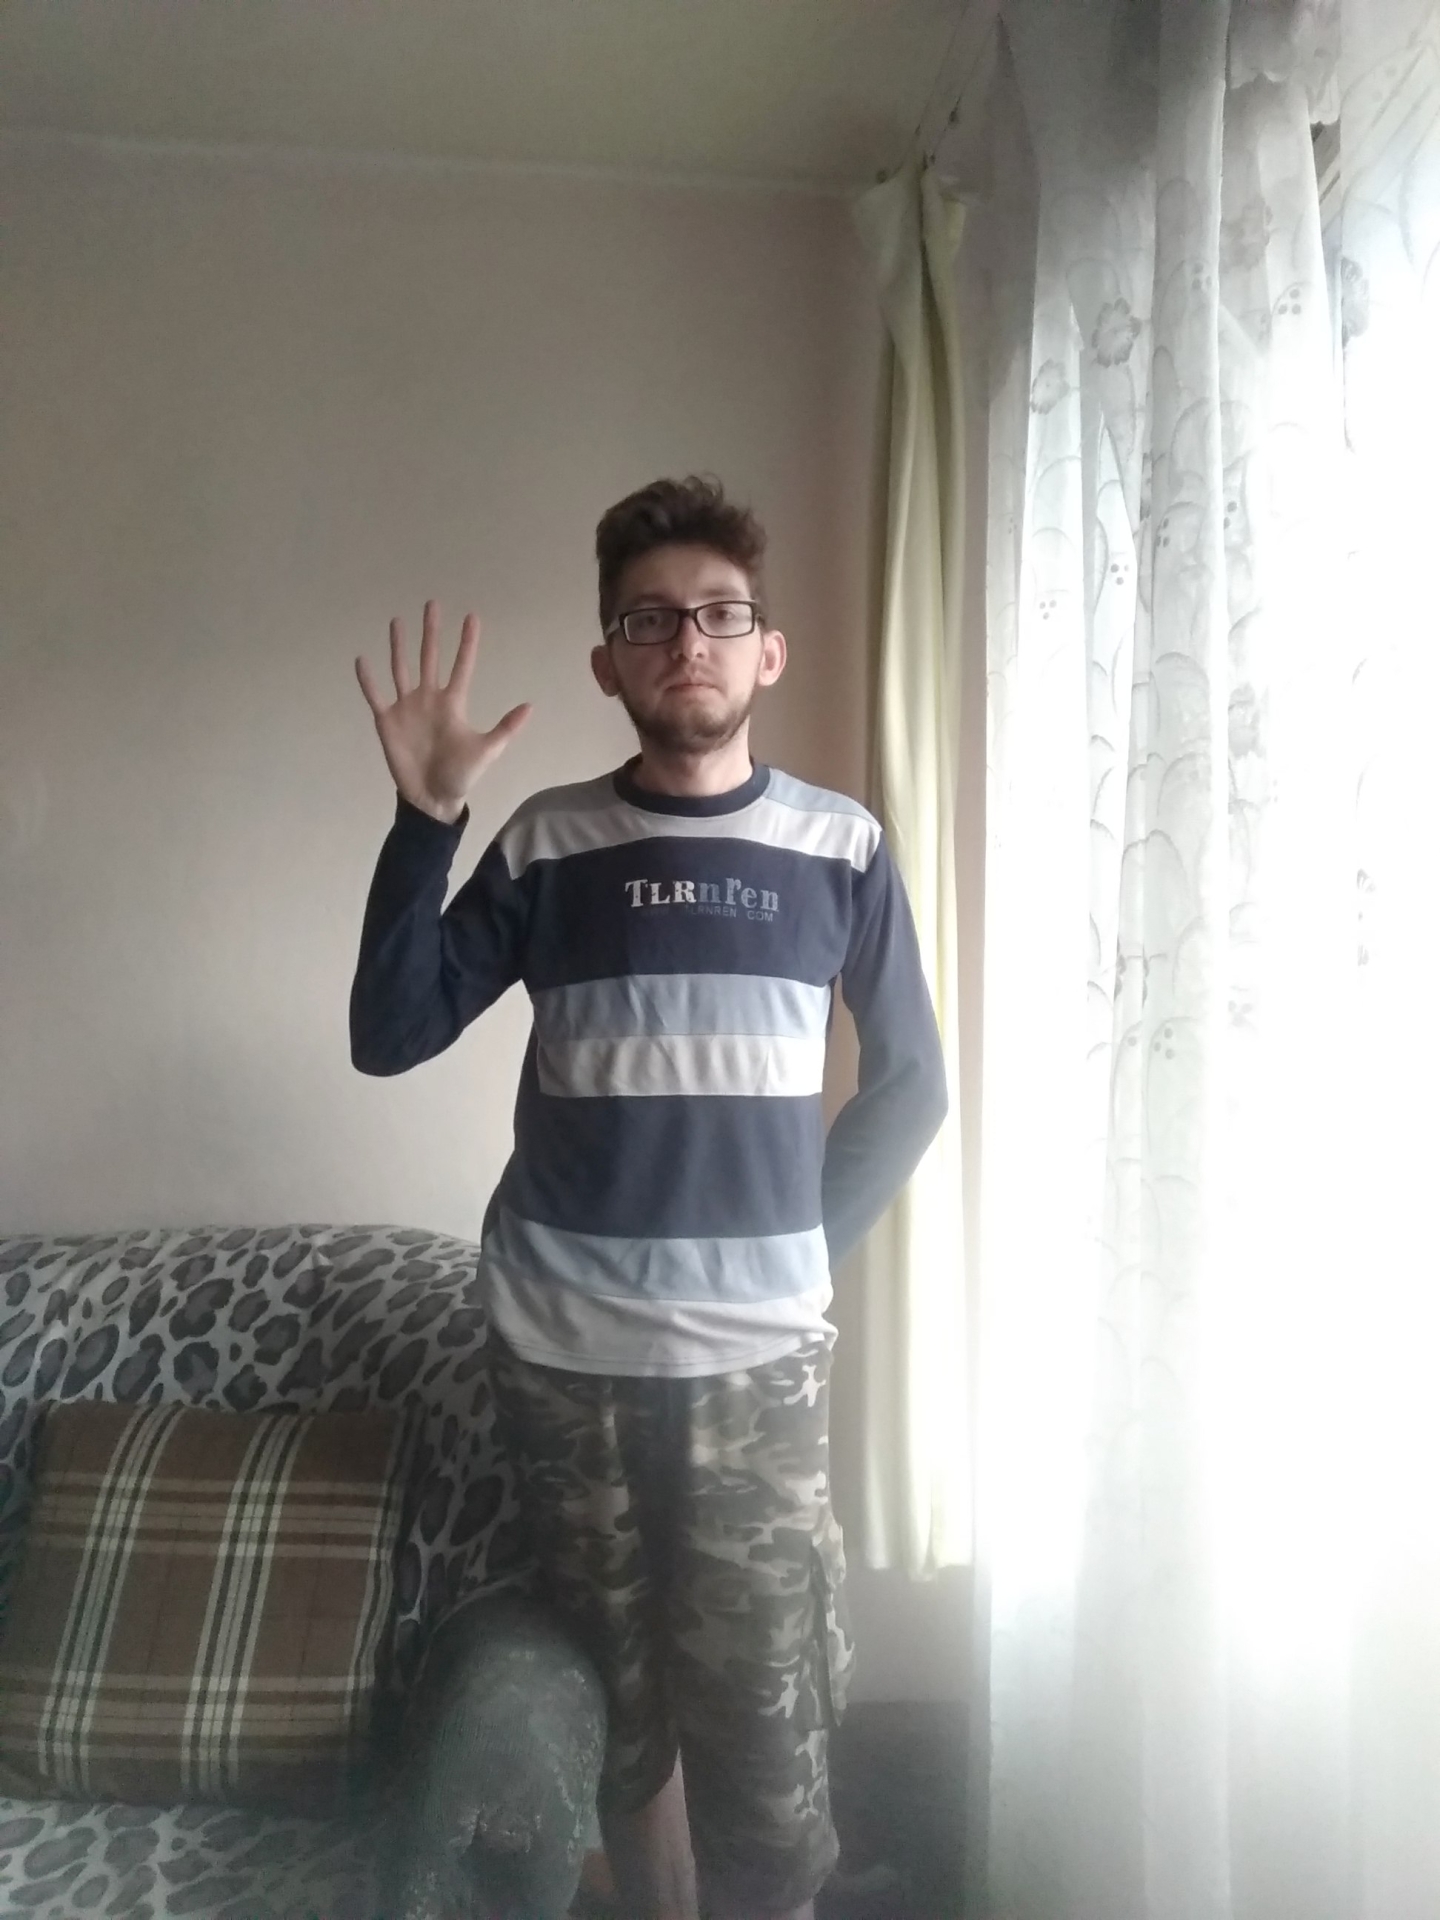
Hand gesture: palm